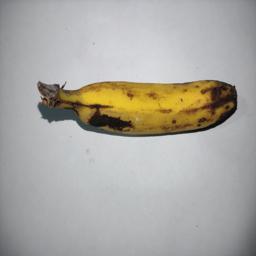
Banana variety: Sagor Kola